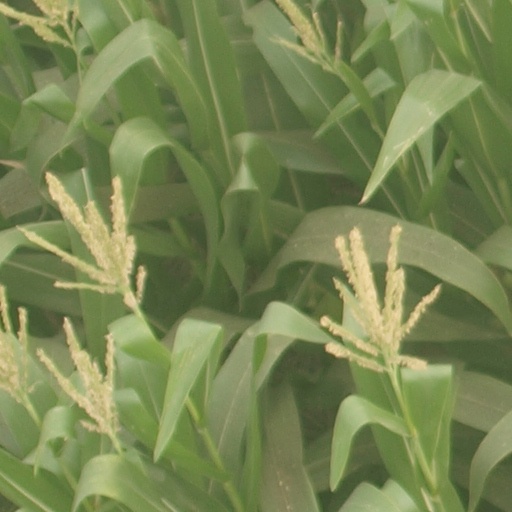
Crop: maize; corn